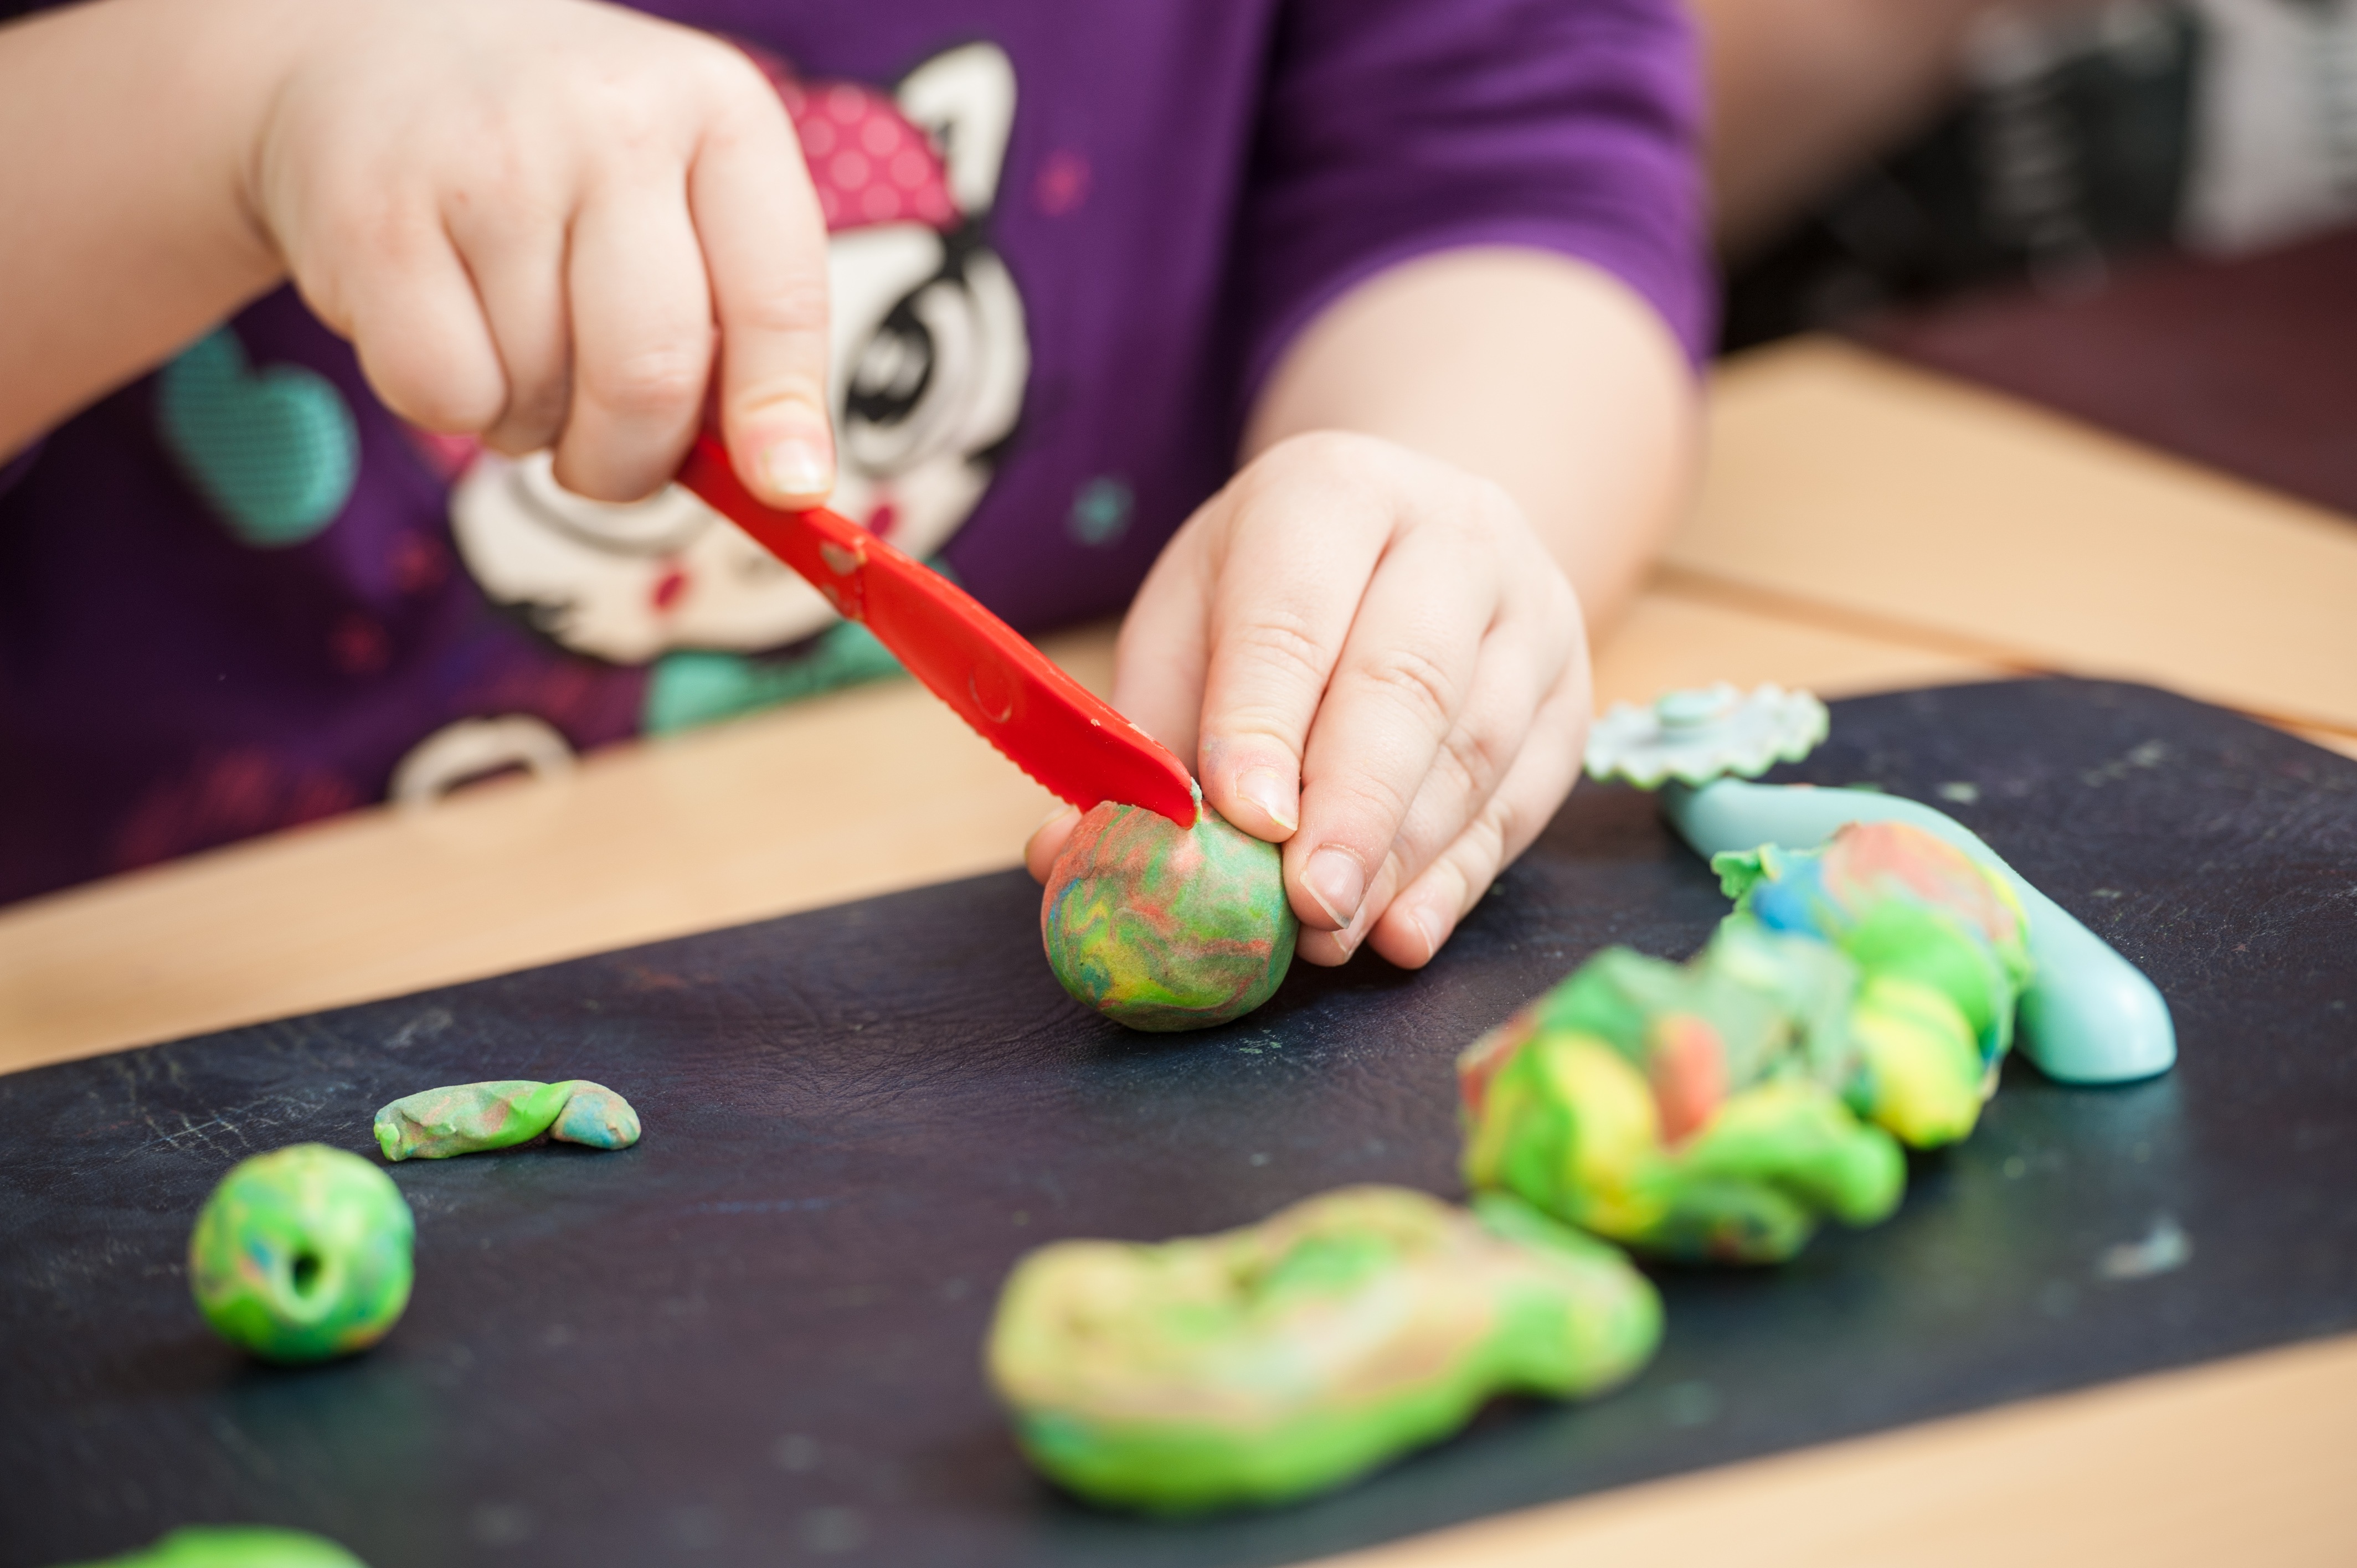
play, food, green, produce, color, baking, dessert, cake, children, creativity, icing, kindergarten, fondant, sweetness, modelling, flavor, play dough, modeling clay, sense